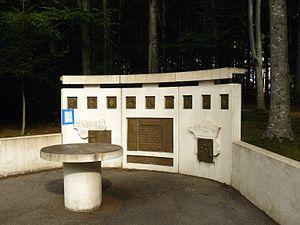
Mémorial de la Bataille des Vosges (Première Guerre mondiale) au col des Journaux (Fraize, Vosges, France)
L'histoire du département des Vosges, en tant qu'entité administrative, commence le 22 décembre 1789 par un décret de l'Assemblée constituante, qui entre en vigueur quelques mois plus tard, le 4 mars 1790. Il était partagé sous l'Ancien Régime entre le duché de Lorraine, le duché de Bar, les Trois-Évêchés, la principauté de Salm, la Champagne et la Franche-Comté. Ces territoires y sont inclus parce qu'ils étaient peuplés de Lorrains.